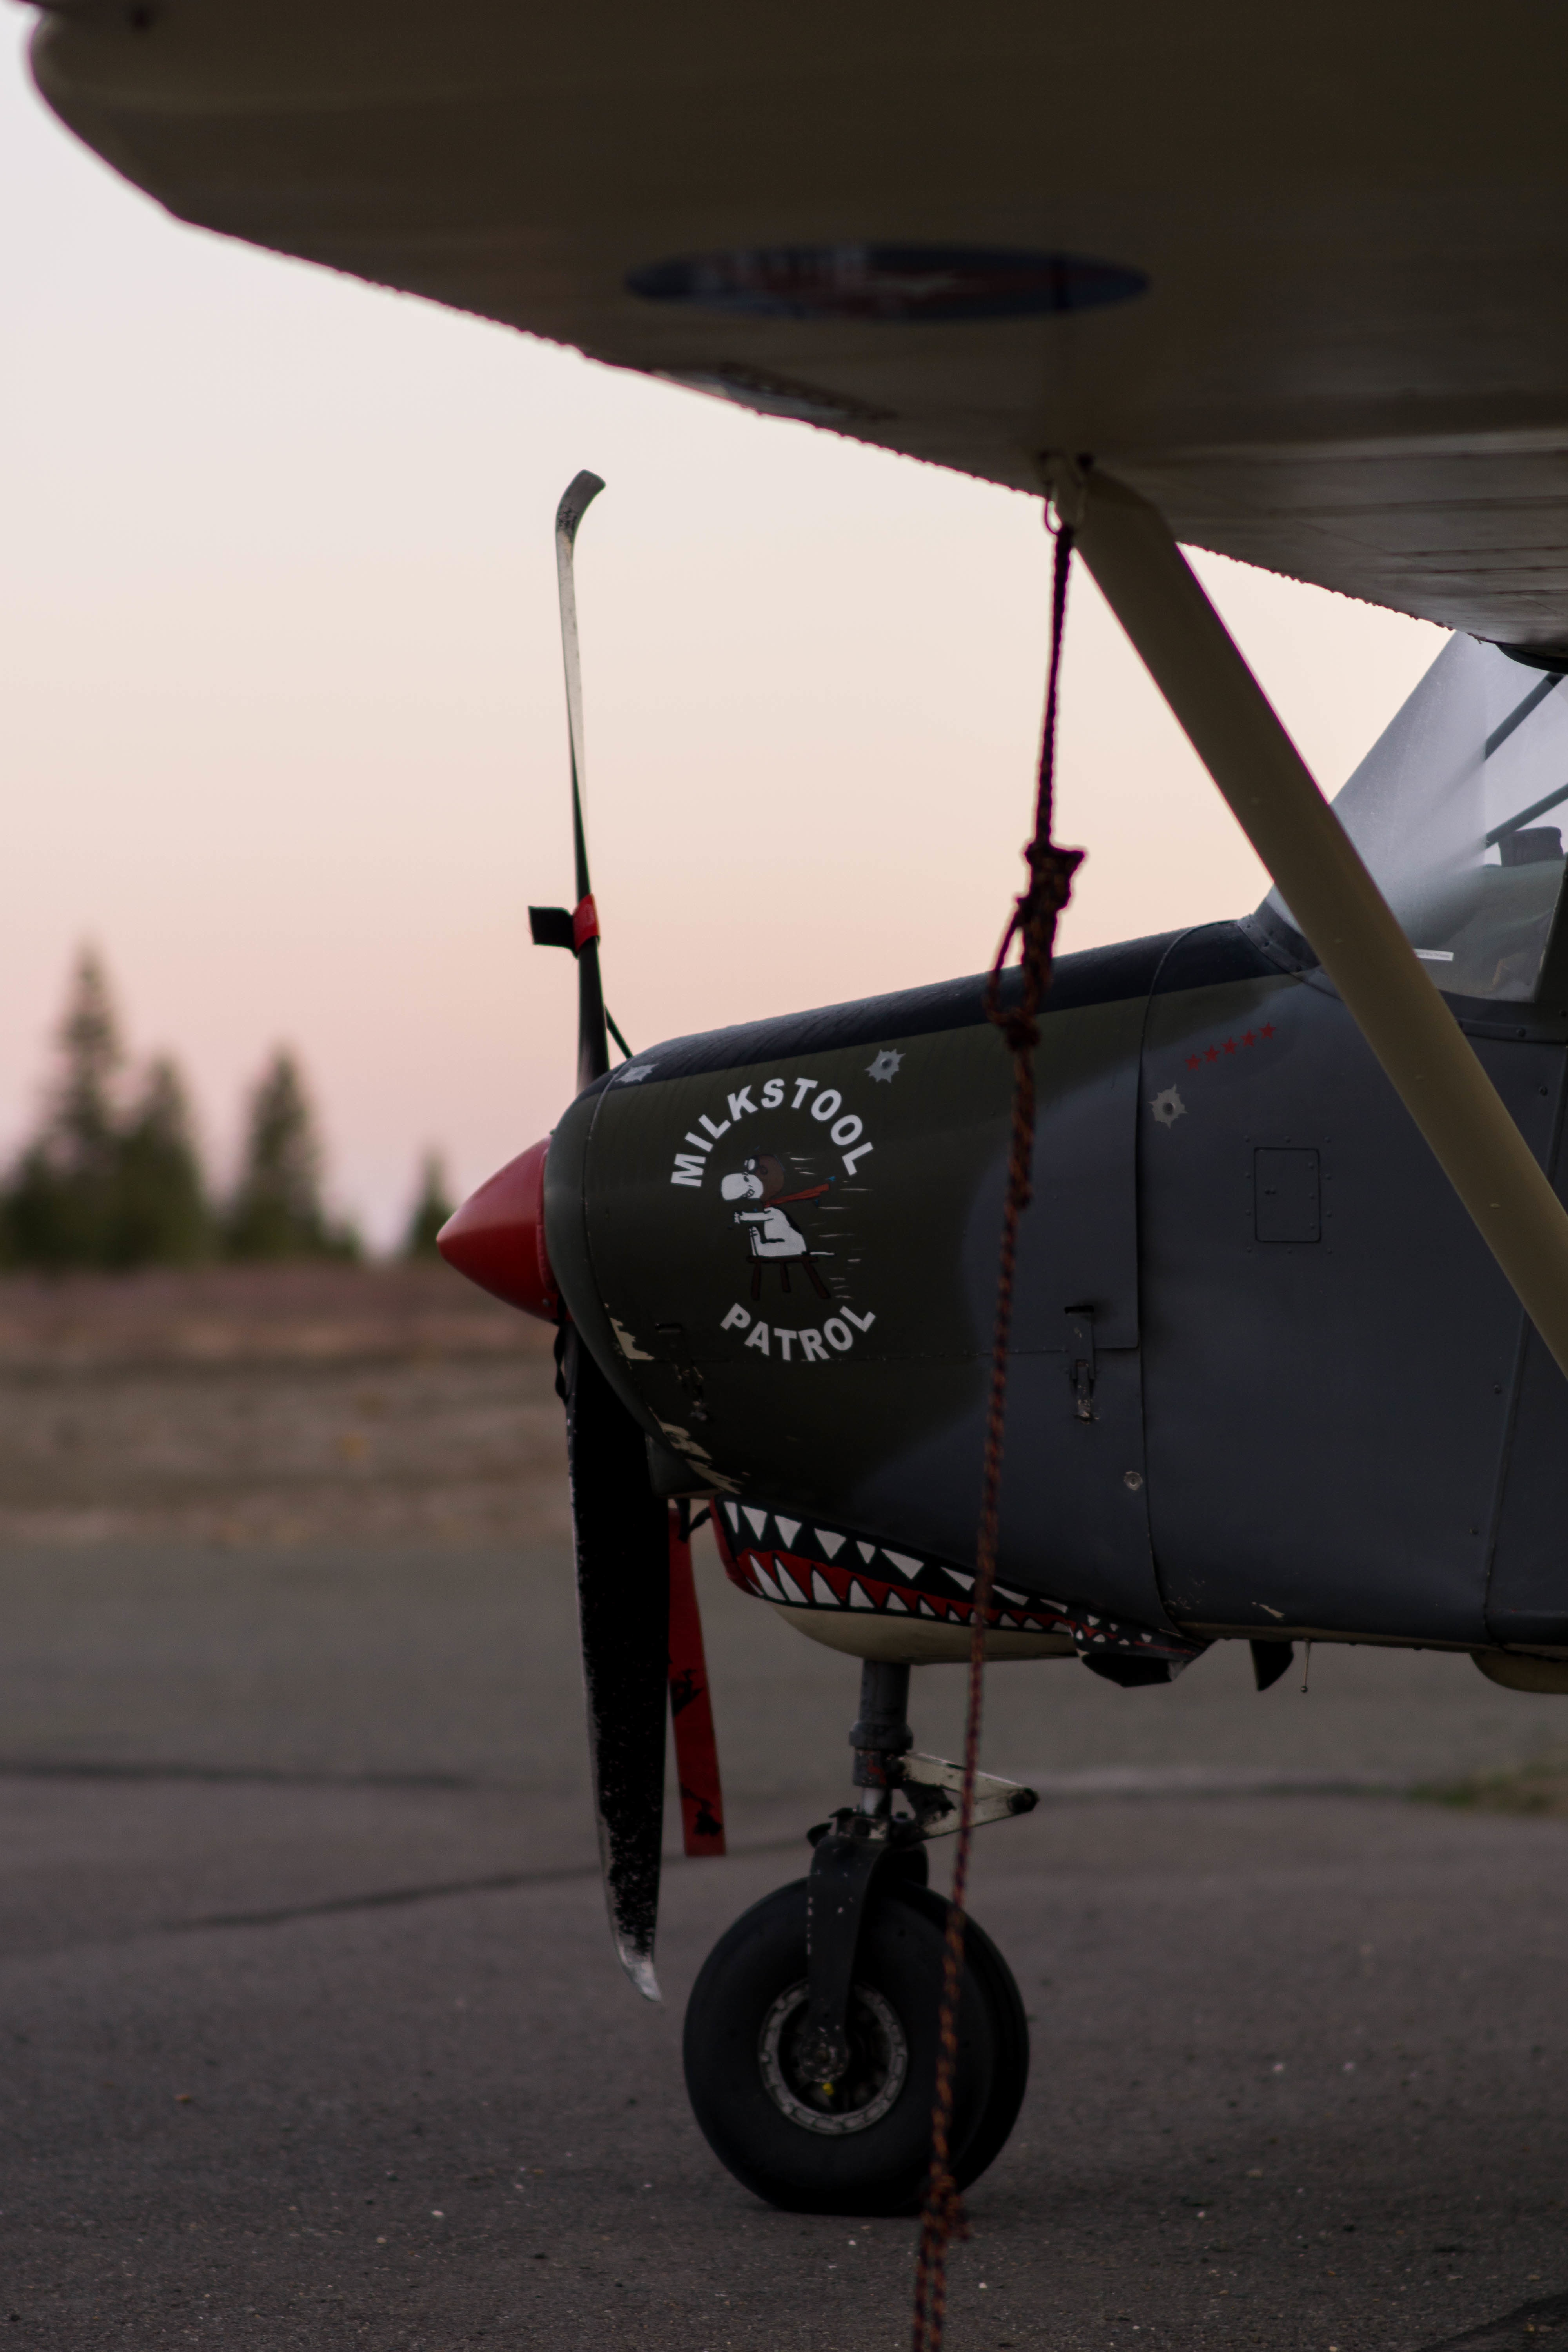
wing, airplane, aircraft, vehicle, aviation, flight, air force, military aircraft, atmosphere of earth